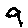
Label: 9